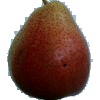
Label: pear_forelle